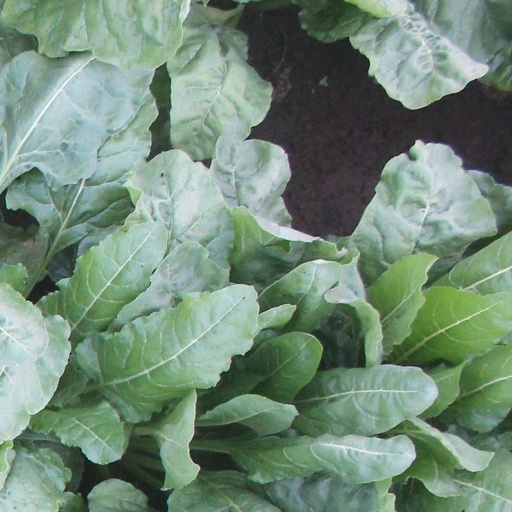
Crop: sugar beet